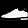
Label: Sneaker